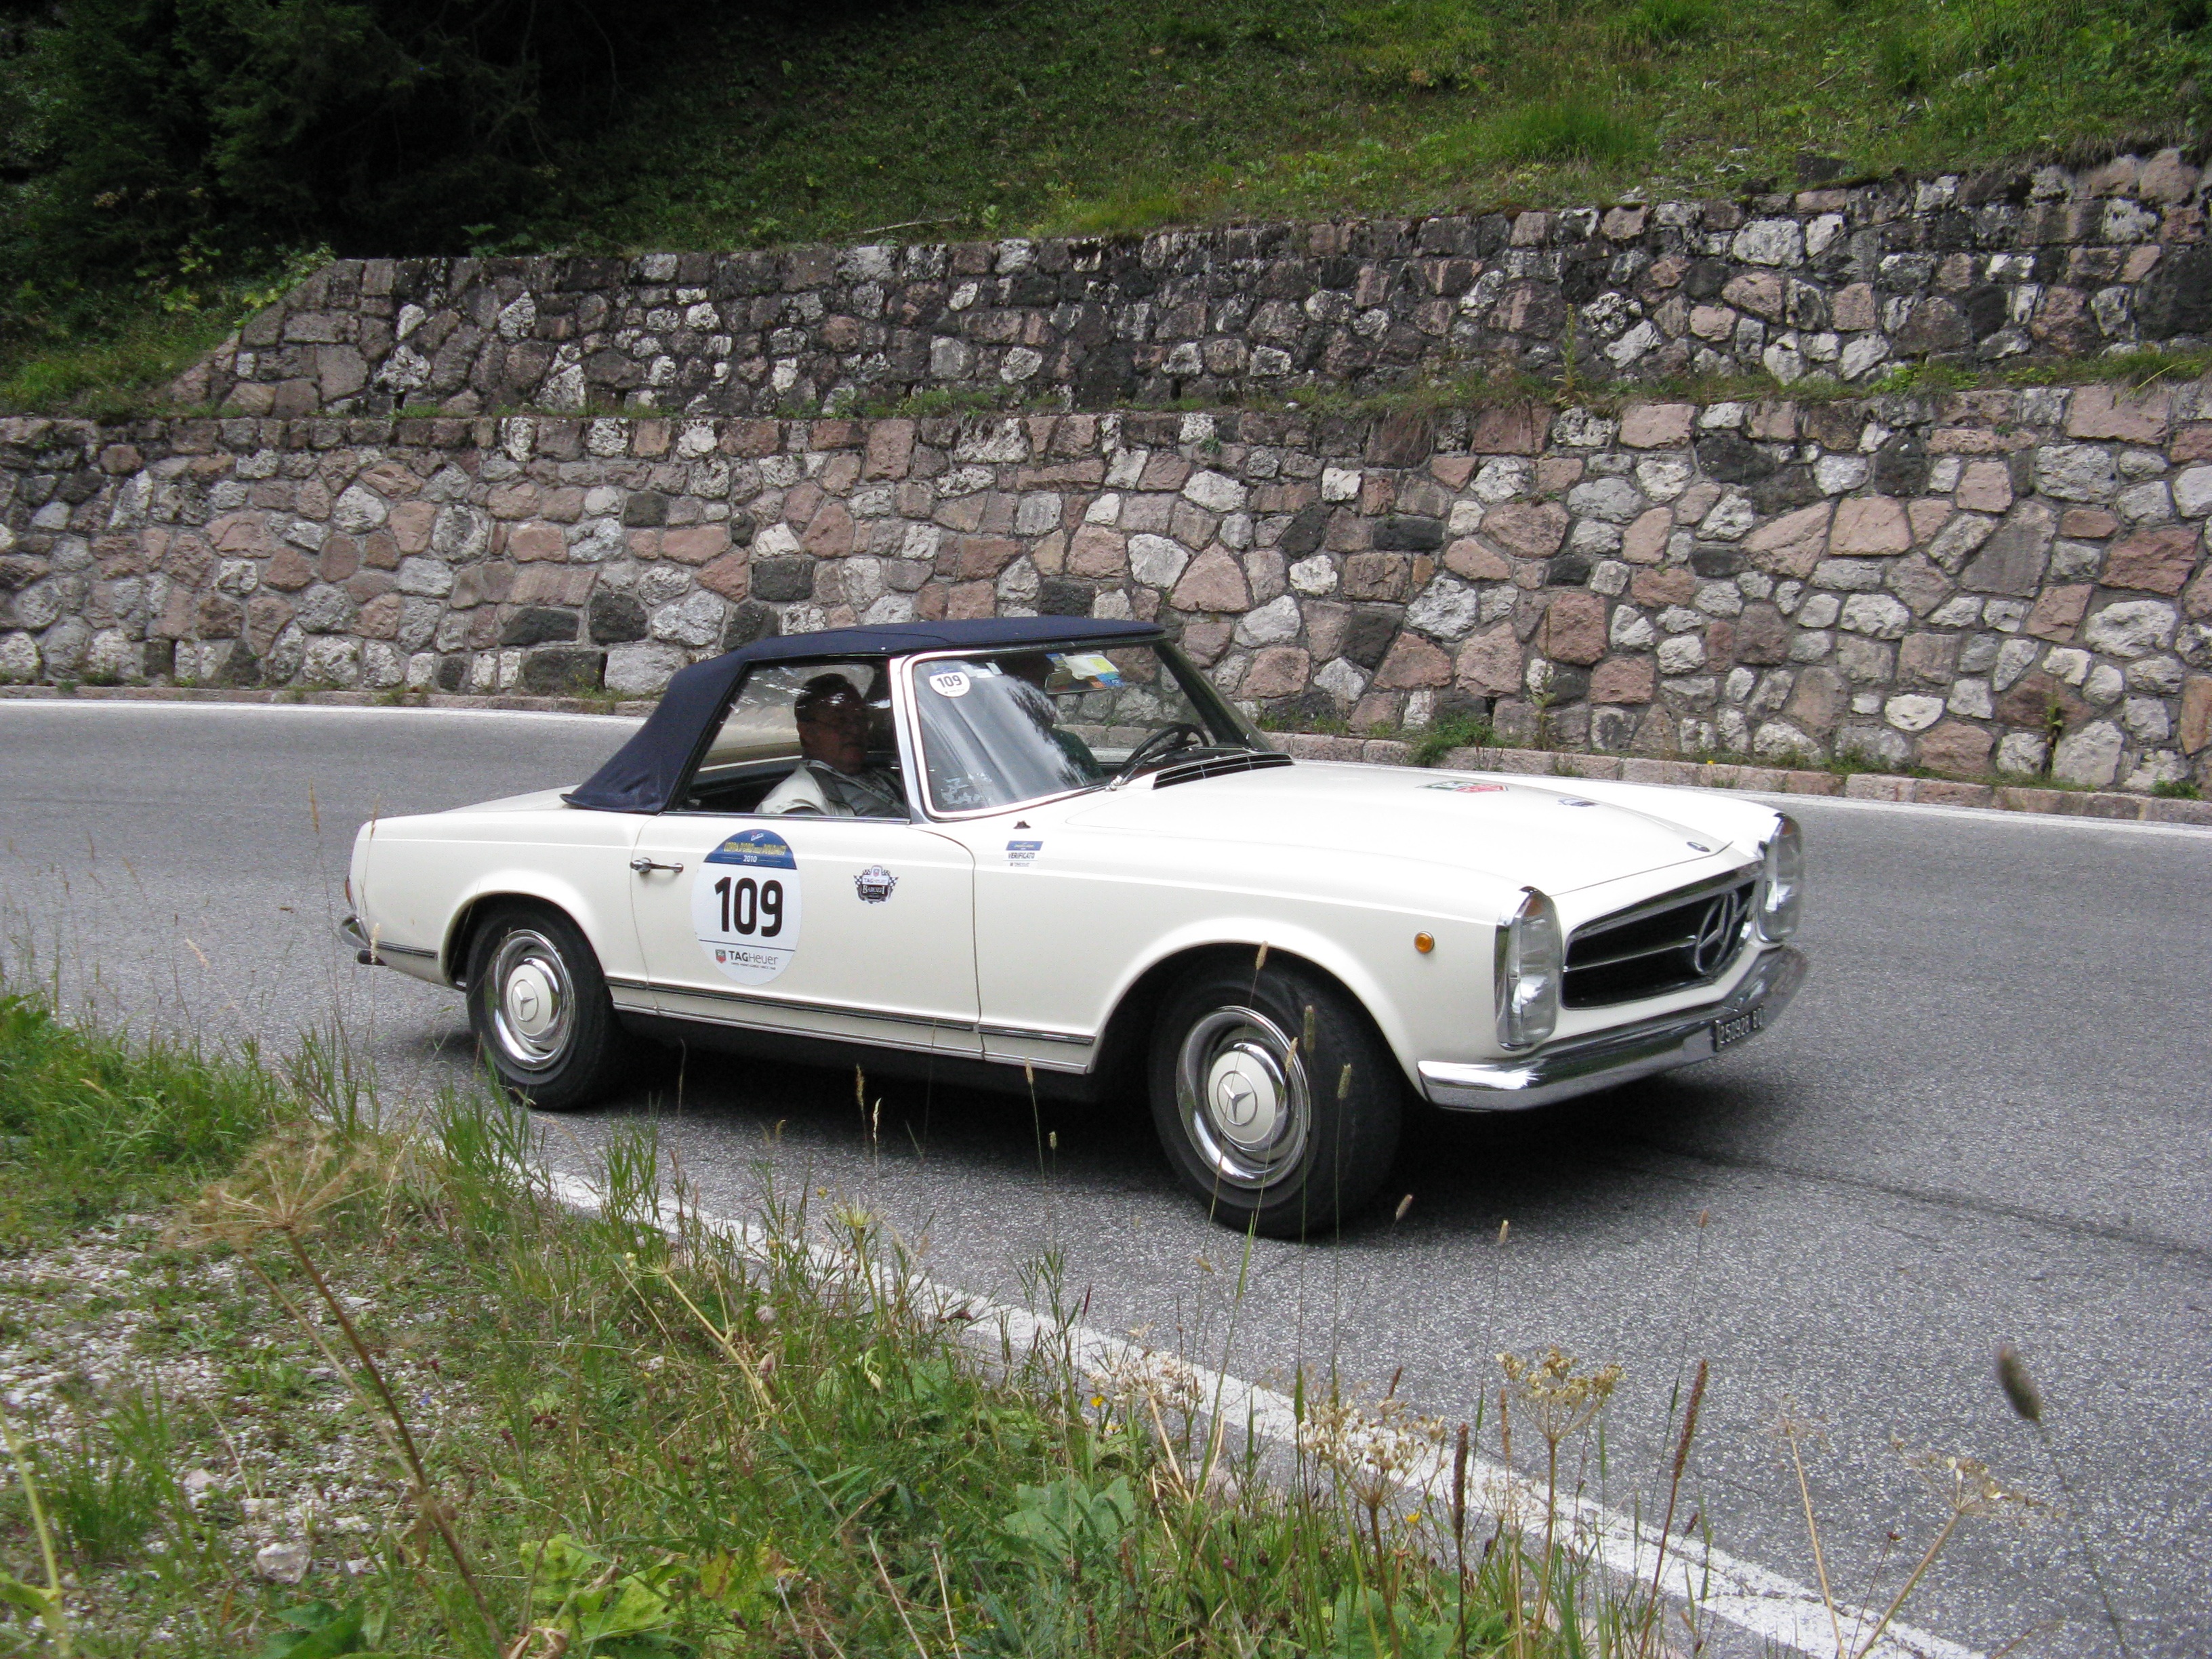
car, vehicle, sports car, vintage car, muscle car, ford, sedan, convertible, antique car, land vehicle, italian style, automobile make, automotive exterior, compact car, family car, executive car, golden cup of the dolomites